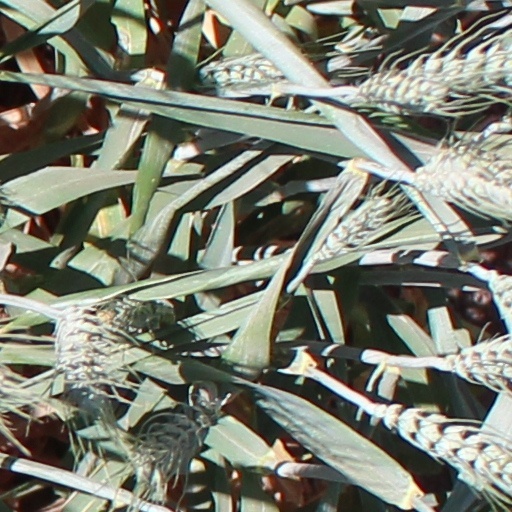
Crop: wheat